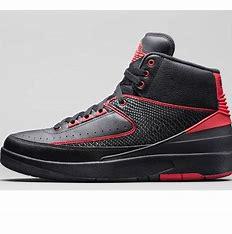
Brand: Jordan
Model: 2 Retro